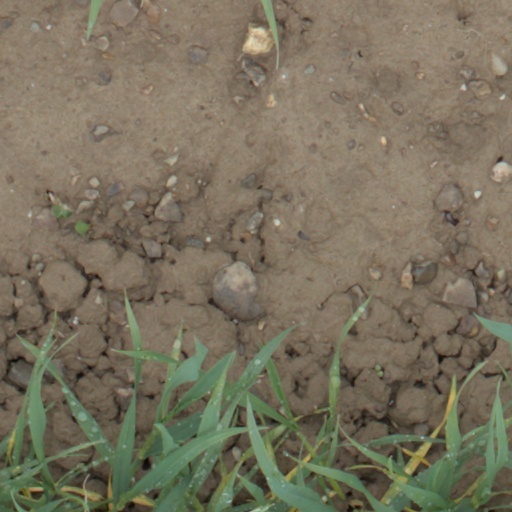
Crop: wheat